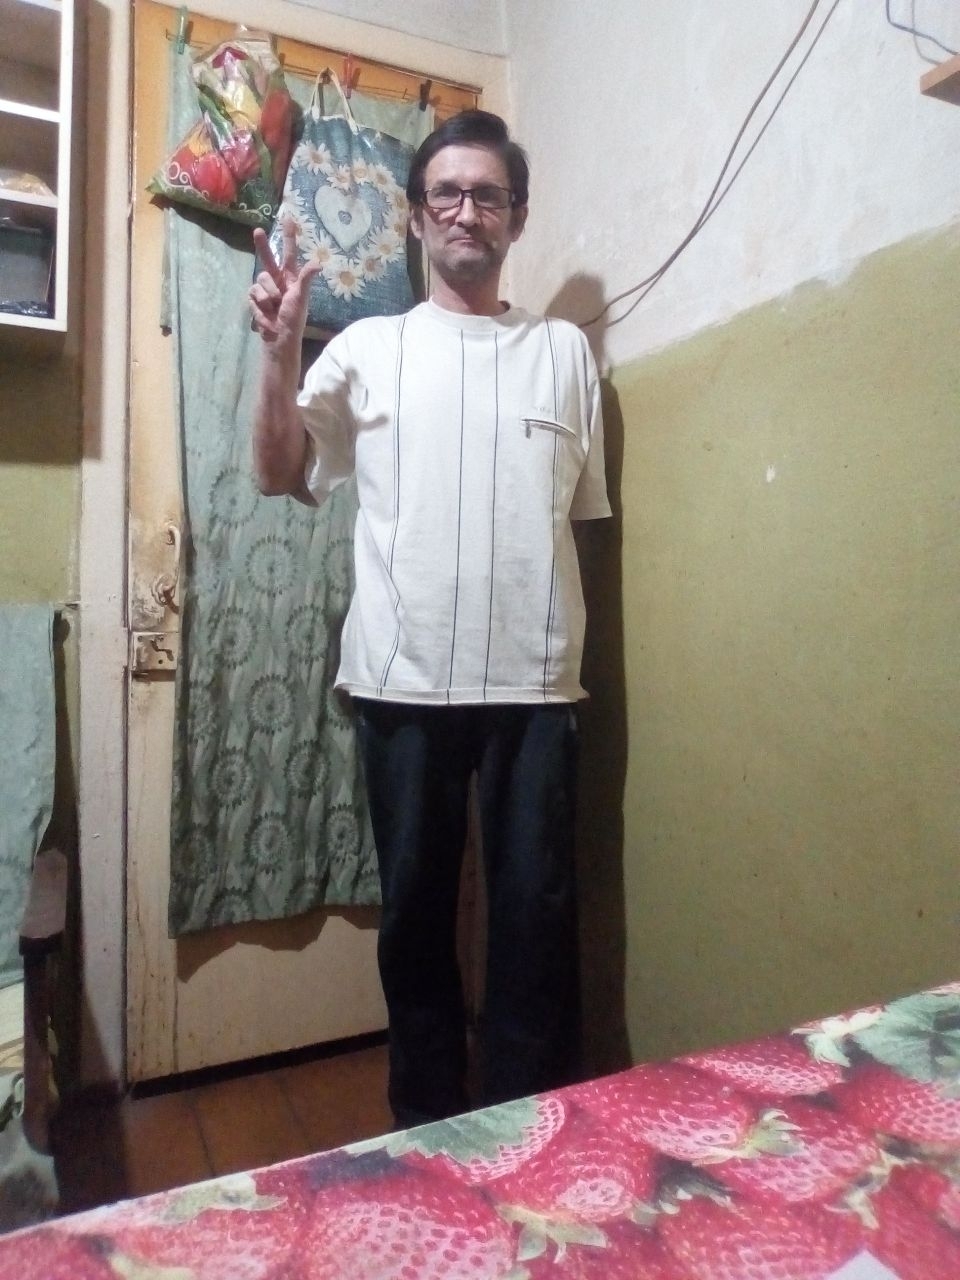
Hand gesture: three2